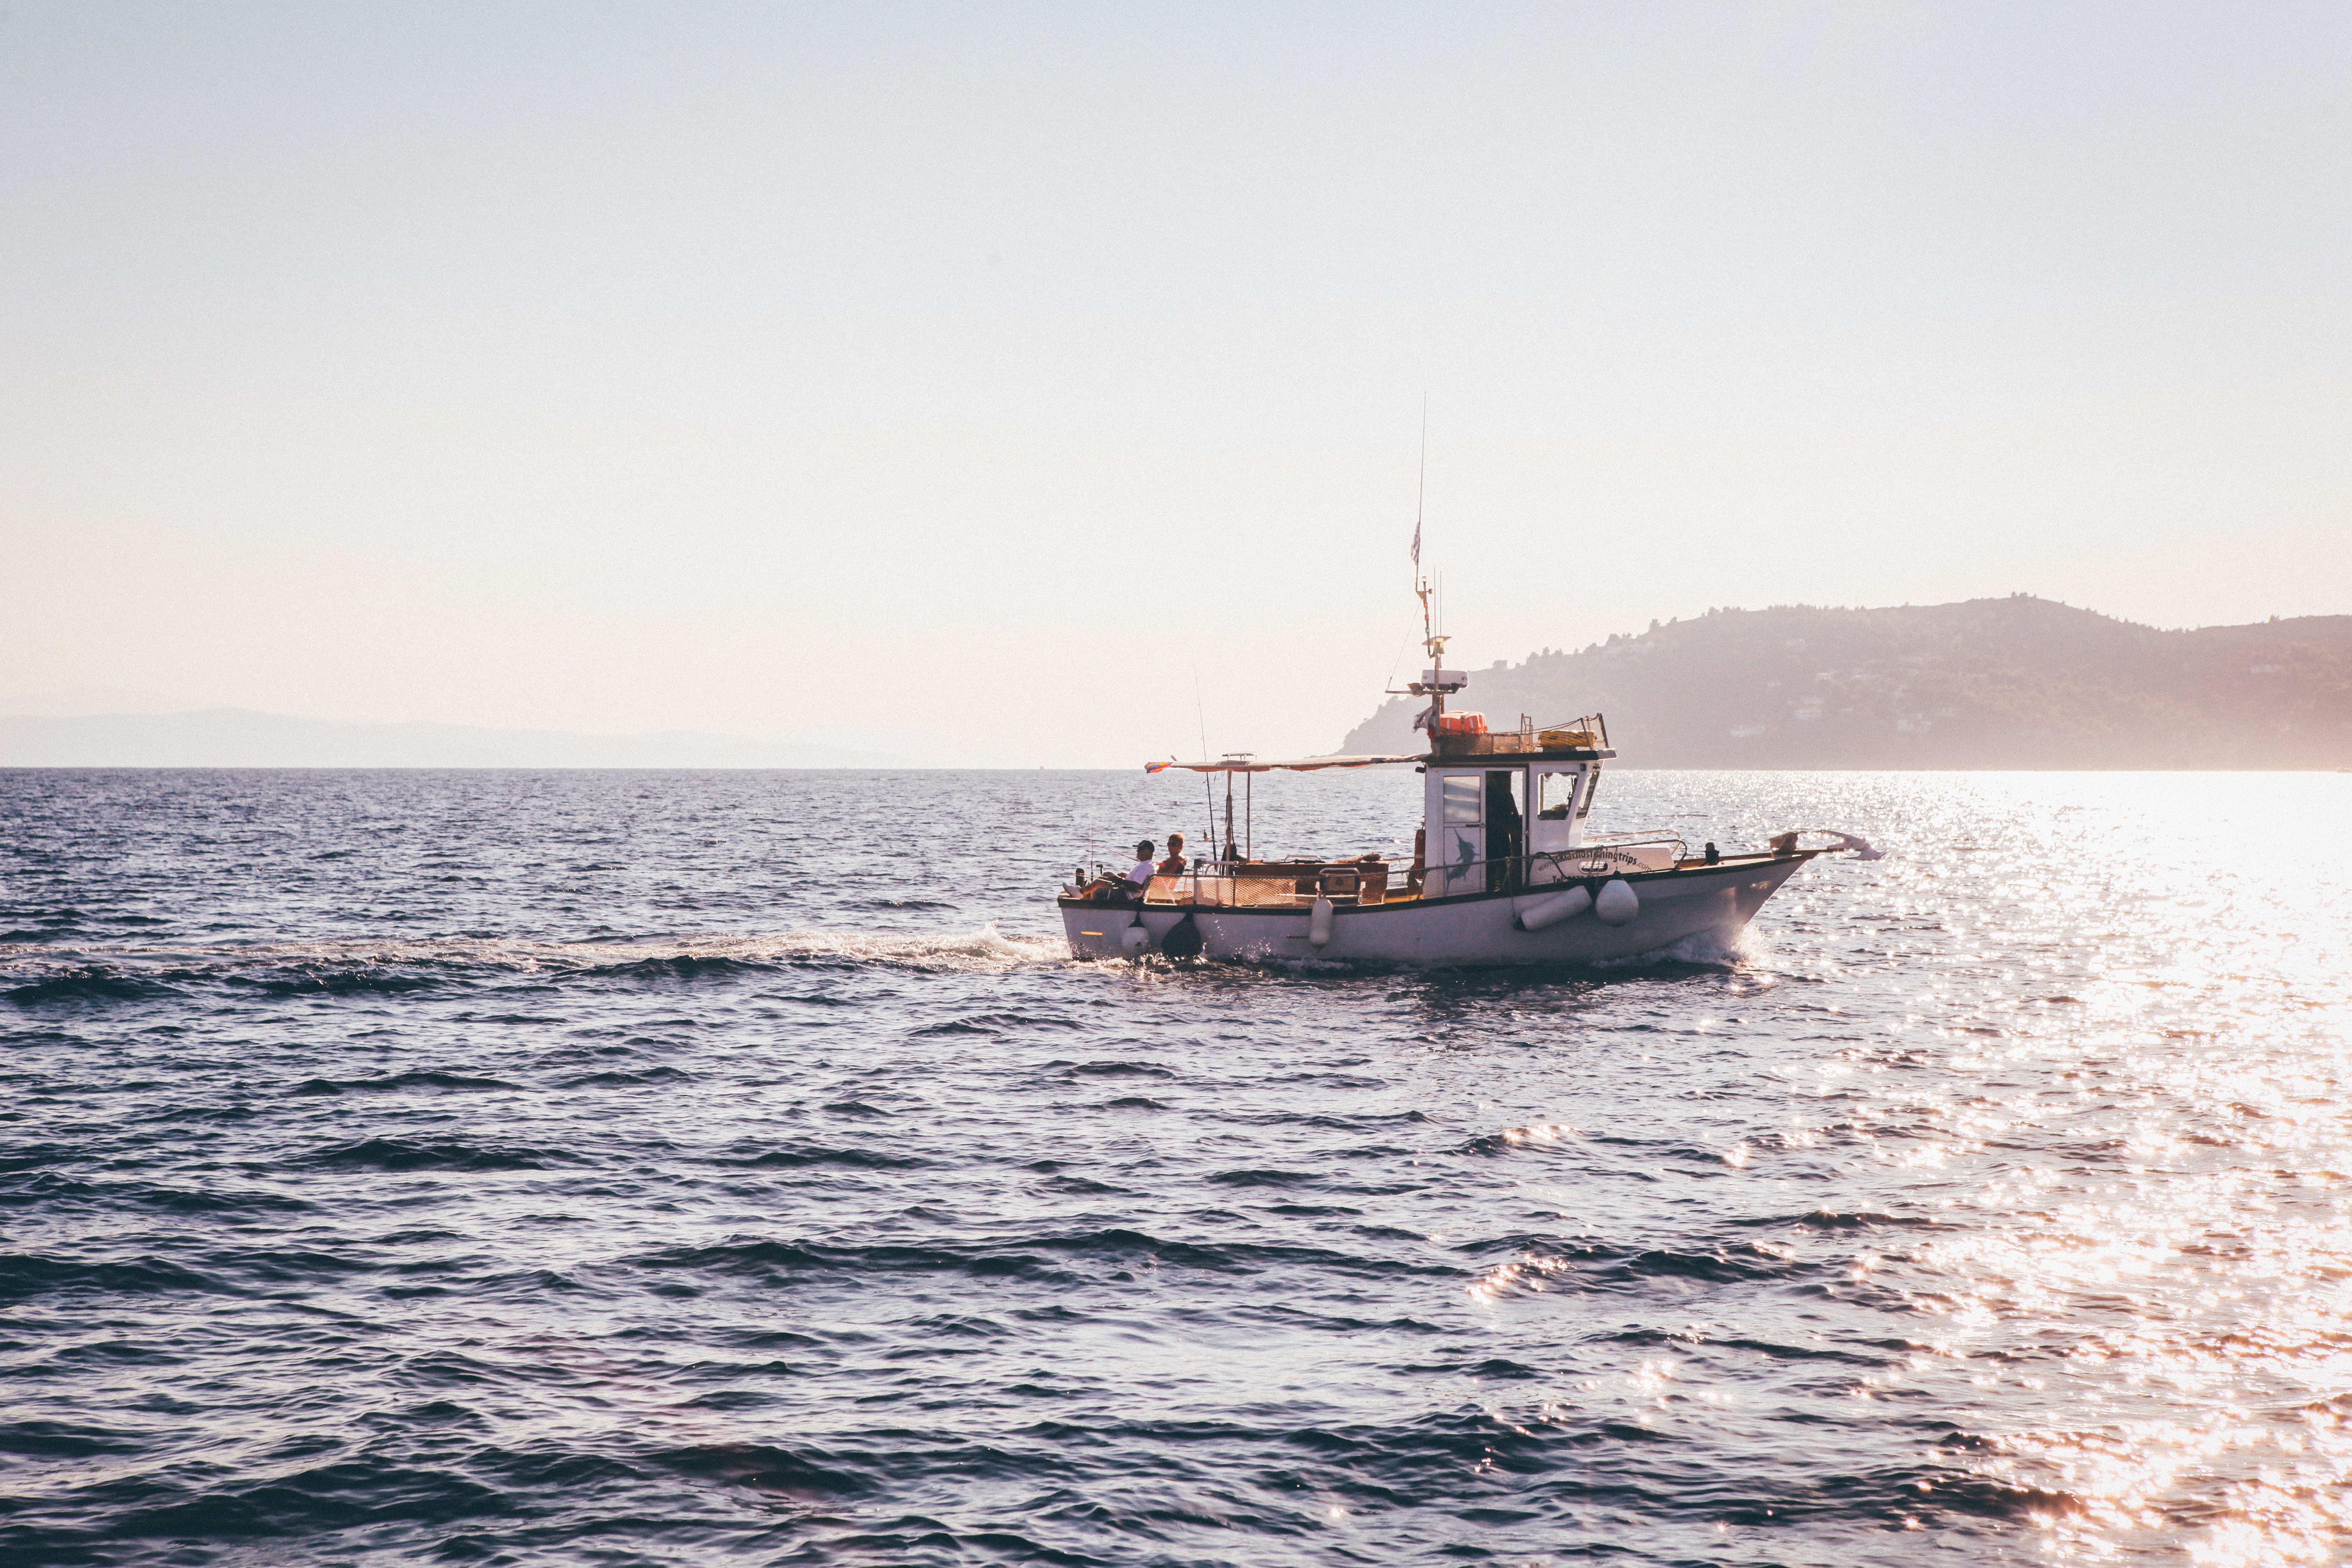
sea, coast, water, ocean, boat, vehicle, sailing, bay, channel, watercraft, fishing vessel